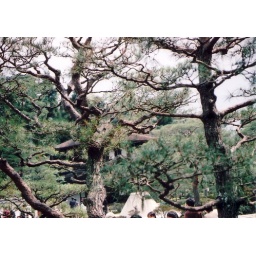
spirit of old pine tree entertained traveling Michizane Sugawara by dancing and wishing him well with anthem